Alexander Crawford (sailor)

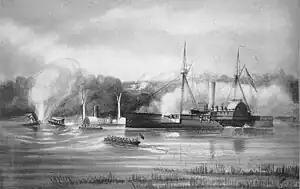
USS "Wyalusing" provides covering fire for boats dragging the Roanoke River for mines, December 9, 1864.

Crawford enlisted for Civil War military service with the U.S. Navy in Philadelphia in 1862. He subsequently served as a fireman on the . Having initially served 16 months during the war's early years, he re-enlisted at the rank of fireman, second class in the U.S. Navy in Philadelphia in February 1864. Military records at the time described him as being a 22-year-old native of Philadelphia and "Saw Grinder" who was 5' 7-1/2" tall with brown hair and blue eyes.